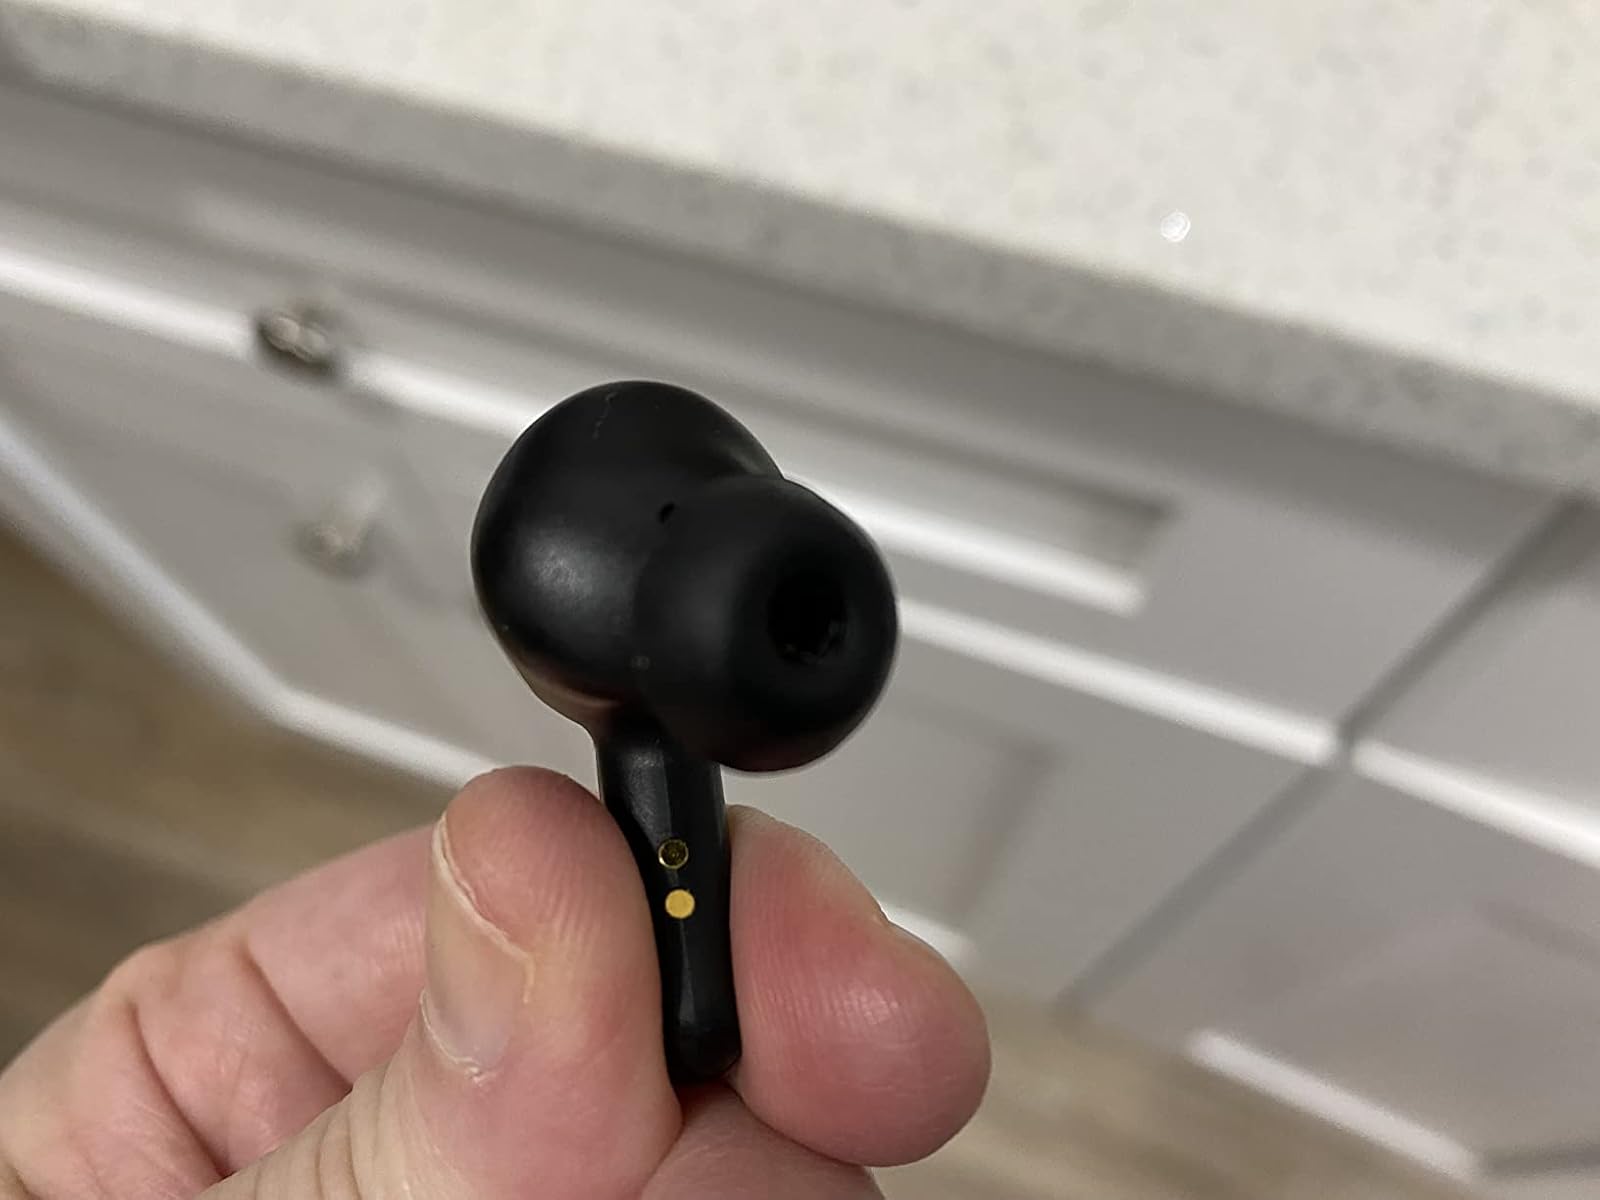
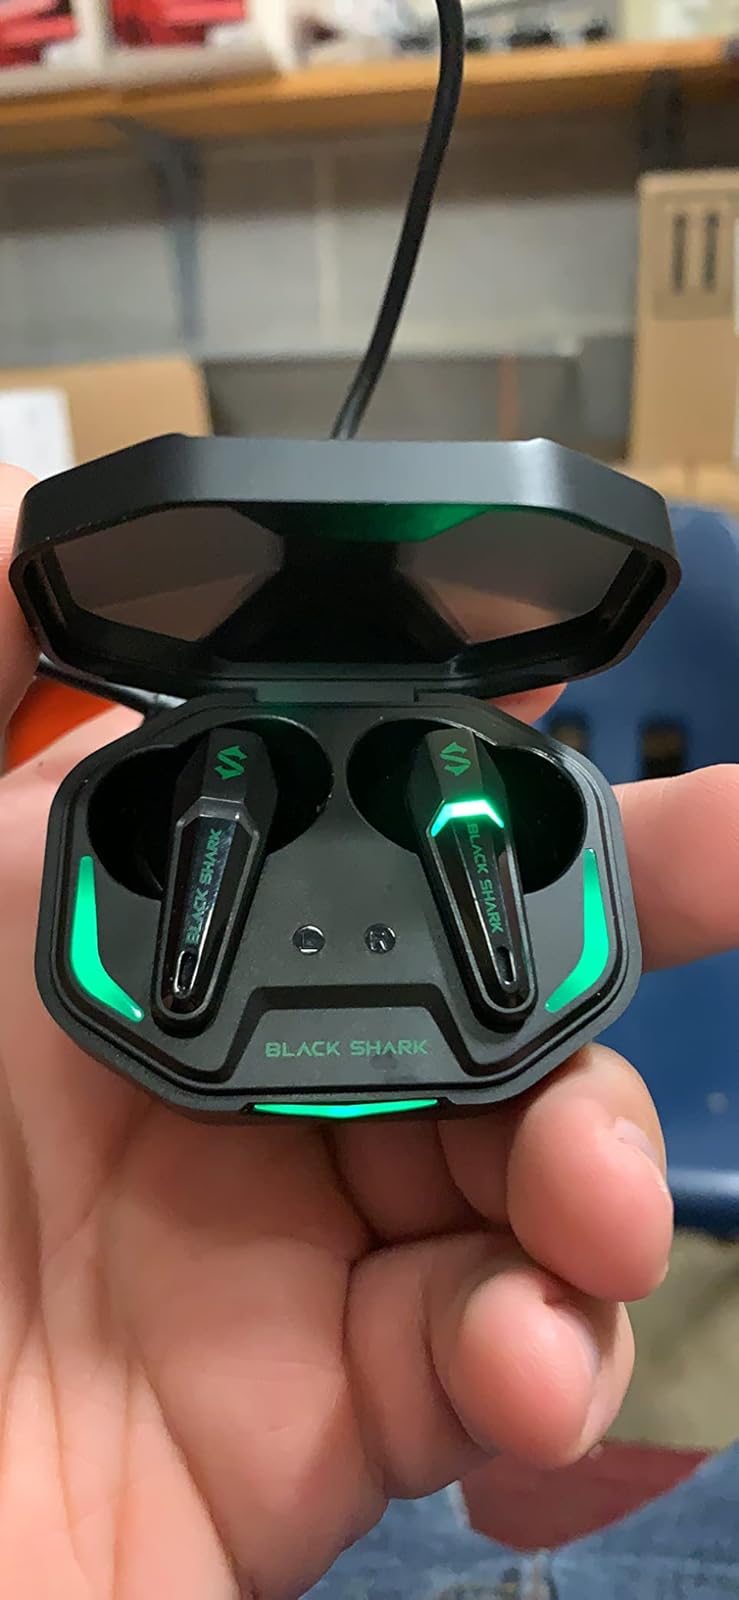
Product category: earbuds
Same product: no